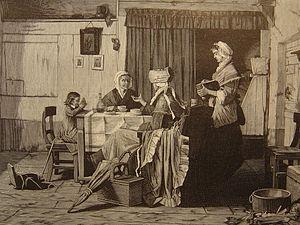
Rarement l'intérieur campagnarde n'a été rendu avec plus de vérité et de naturel. Le dimanche la maisonnette apparait avec un air de propreté. Remarquez le chapeau à grands rubans sur la tête, le panier, le parapluie. Pendant que les deux femmes jacassent la servante entasse sur une assiette des piles de tartines, la filette vide la dernière goutte de sa jatte.